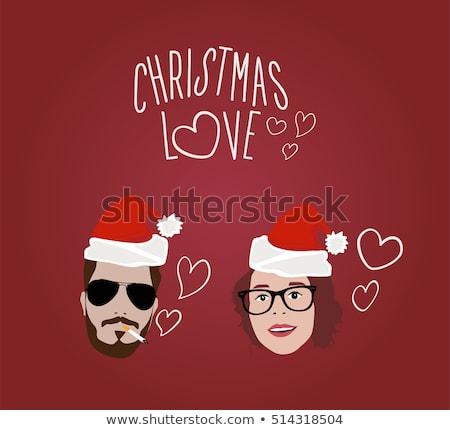
christmas with love - a woman and man wearing a hat on red background
Relation: Visible